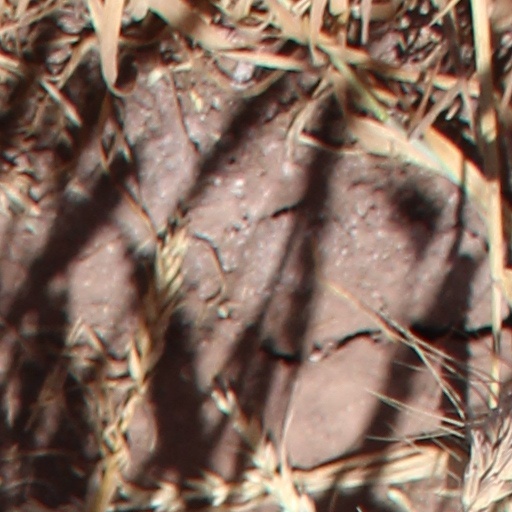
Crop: wheat